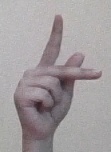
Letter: dha